Irish traditional music

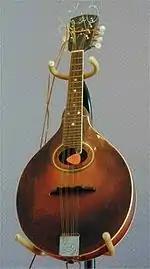
Example of an A-4-style mandolin (oval hole)

The accordion plays a major part in modern Irish music. The accordion spread to Ireland late in the 19th century. In its ten-key form (melodeon), it is claimed that it was popular across the island. It was recorded in the US by John Kimmel, The Flanagan Brothers, Eddie Herborn and Peter Conlon. While uncommon, the melodeon is still played in some parts of Ireland, in particular in Connemara by Johnny Connolly.